Senna Maatoug

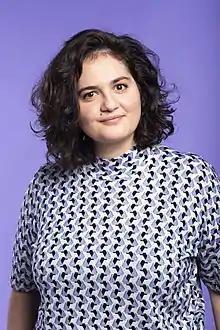
Maatoug in 2020

Senna Maatoug (born 19 August 1989) is a Dutch civil servant and politician of the green political party GroenLinks. As of December 2024, she is alderwoman in Utrecht. Before, she was a member of the House of Representatives from 2021 until 2024.